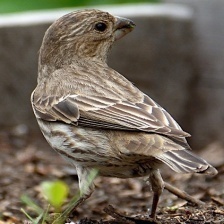
Species: HOUSE FINCH
Scientific name: HAEMORHOUS MEXICANUS
ImageNet parent category: house_finch